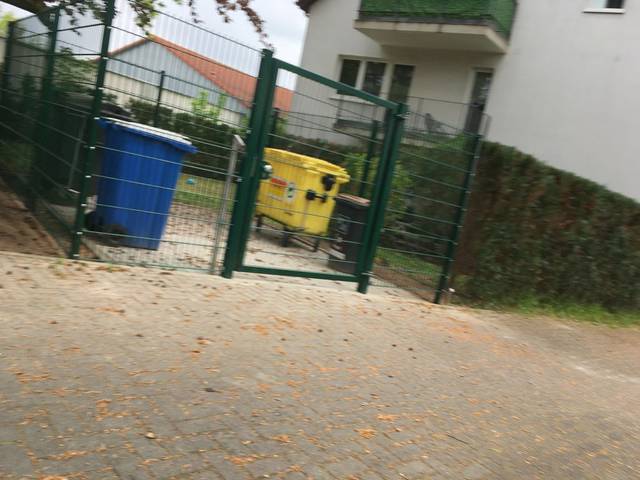
Region: Germany
Coordinates: 52.608, 13.479